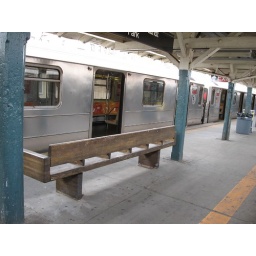
A pigeon went in this car just after it was swept out.